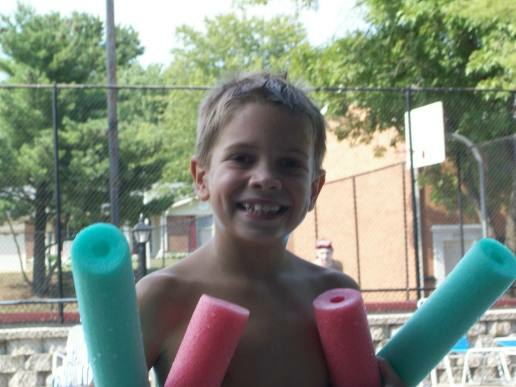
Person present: Yes